Ahmet Adnan Saygun

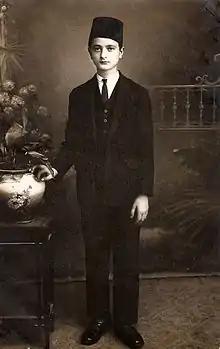
Saygun in his youth

Ahmet Adnan Saygun was born in 1907 in İzmir, then part of the Ottoman Empire – in today's Turkey. There were frequent concerts given by the Ottoman military bands, and performances of Western works by chamber music ensembles at the time and this influenced Saygun to start his first music lessons in elementary school. He started playing the piano, the Ottoman short-necked lute and the oud at an early age and quickly found his passion writing music at the age of fourteen. His father who was a mathematics teacher and scholar of religions and literature taught him English and French as well as world religions at an early age. Through rigorous study Saygun was able to translate the music section of the French "Grande Encyclopédie" into a music encyclopedia in Turkish. While in high school, he continued his music lessons with lessons in school as well as from a private teacher and through a theory book which he was given at an early age. In 1926, only two years after his graduation from high school he was appointed as teacher of music at a high school in his native city of İzmir.